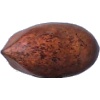
Label: nut_pecan